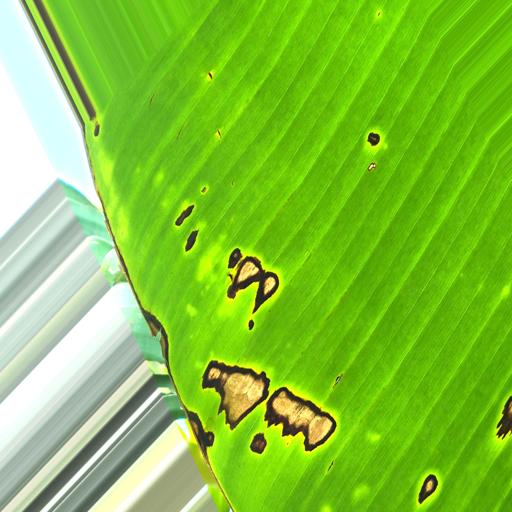
Label: black_sigatoka